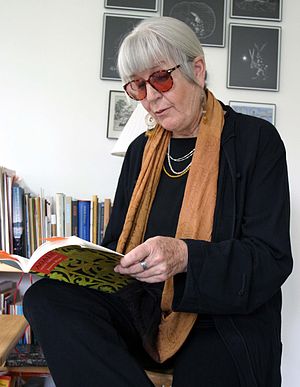
Joanne Kyger
Joanna Kyger var amerikansk digter. Hendes lyrik var påvirket af, at hun var zen-buddhist, og af hendes forbindelser til Black Mountain-digterne, San Francisco-renæssancen og beatgenerationen.